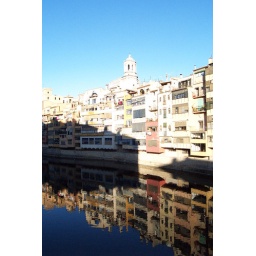
a view from a bridge over the river Onyar in Gerona. Winter 2001 (probably the Eiffel bridge, but not sure)